Happy Flight

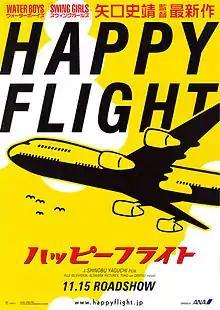
Film poster

is a Japanese comedy film directed by Shinobu Yaguchi about pilots and flight attendants. All Nippon Airways (ANA) backed the creation of the film. The airline sponsored a giveaway of "Happy Flight" DVDs and other items to certain members of ANA's mileage club.